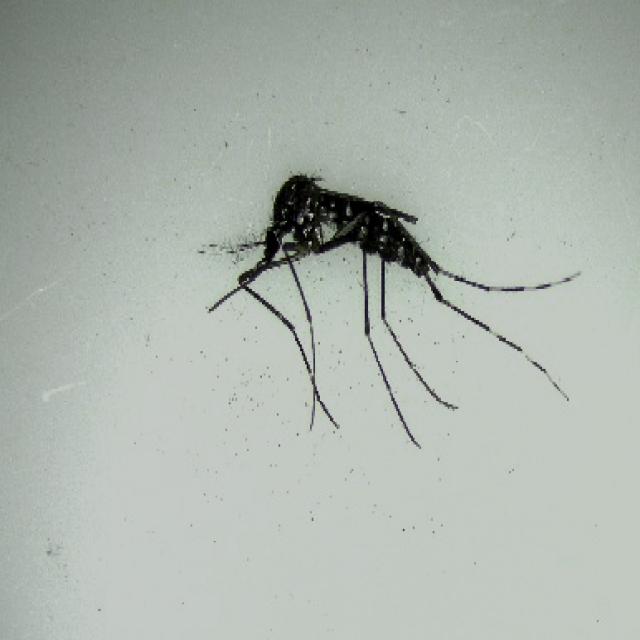
Species: aedes_albopictus